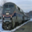
Label: train